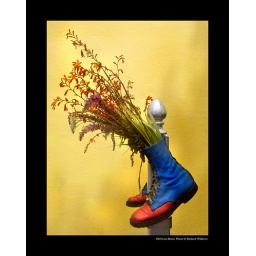
Boot with flowers in the street at Dingle